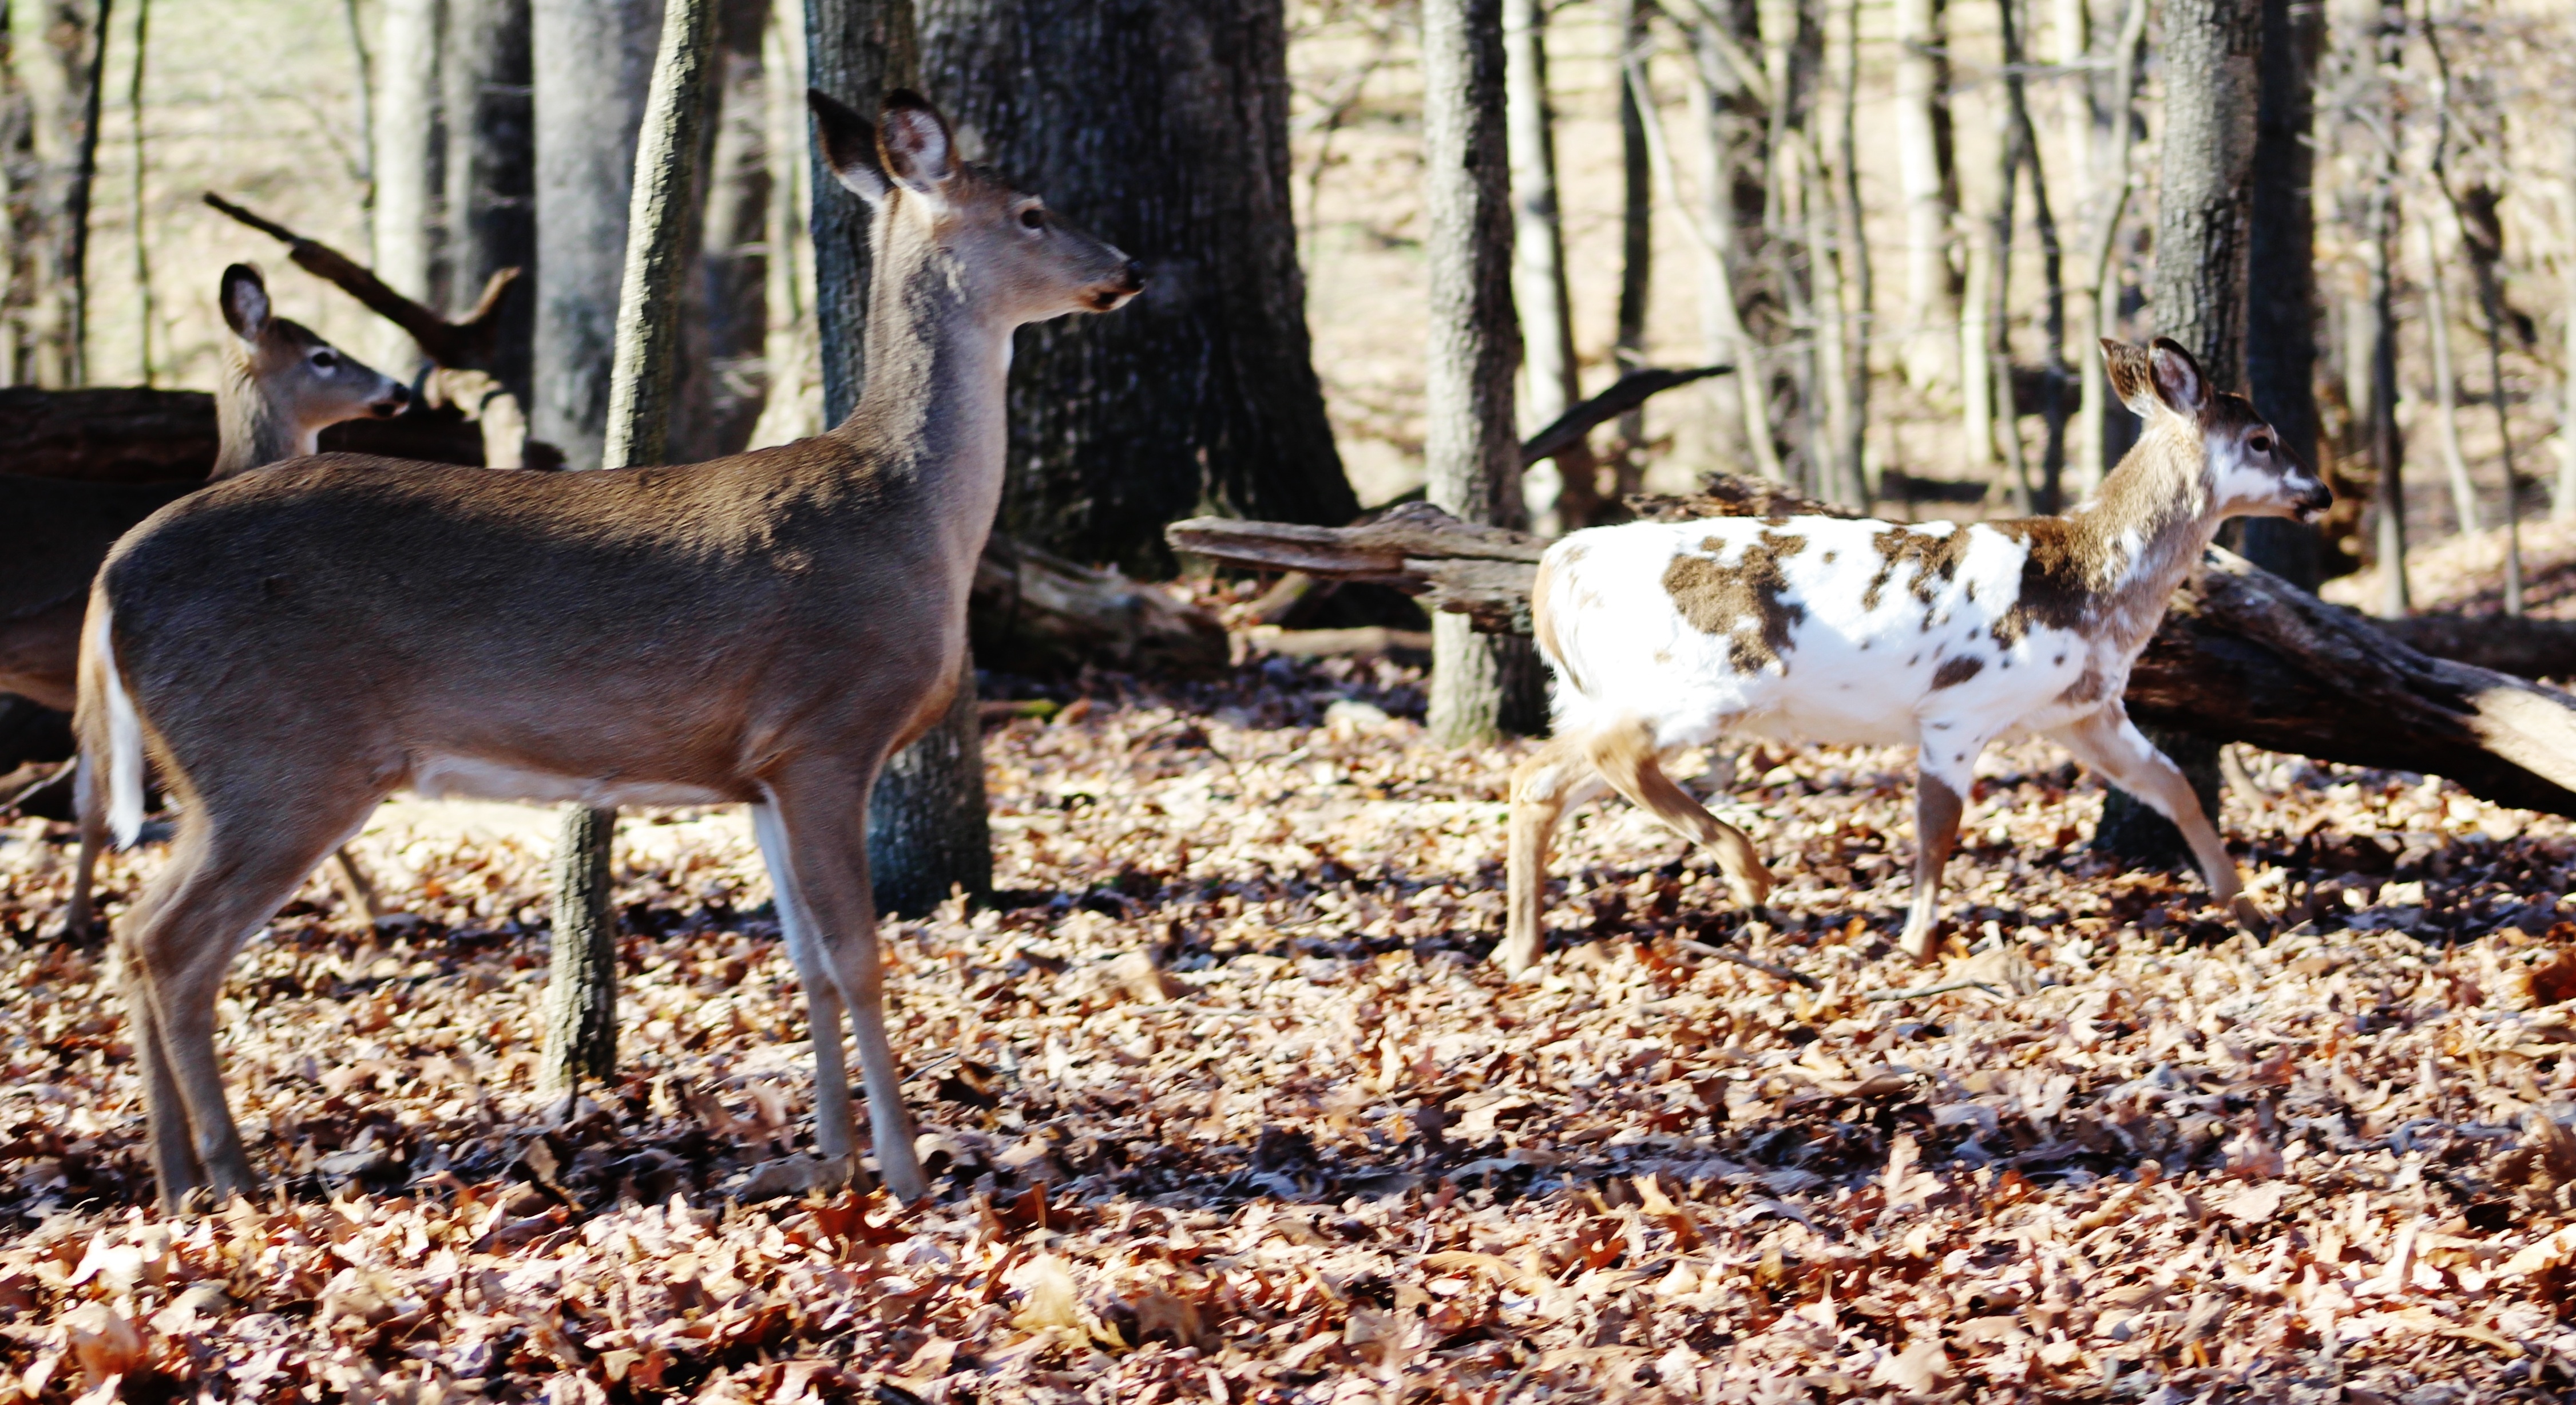
wildlife, deer, mammal, fauna, white tailed deer